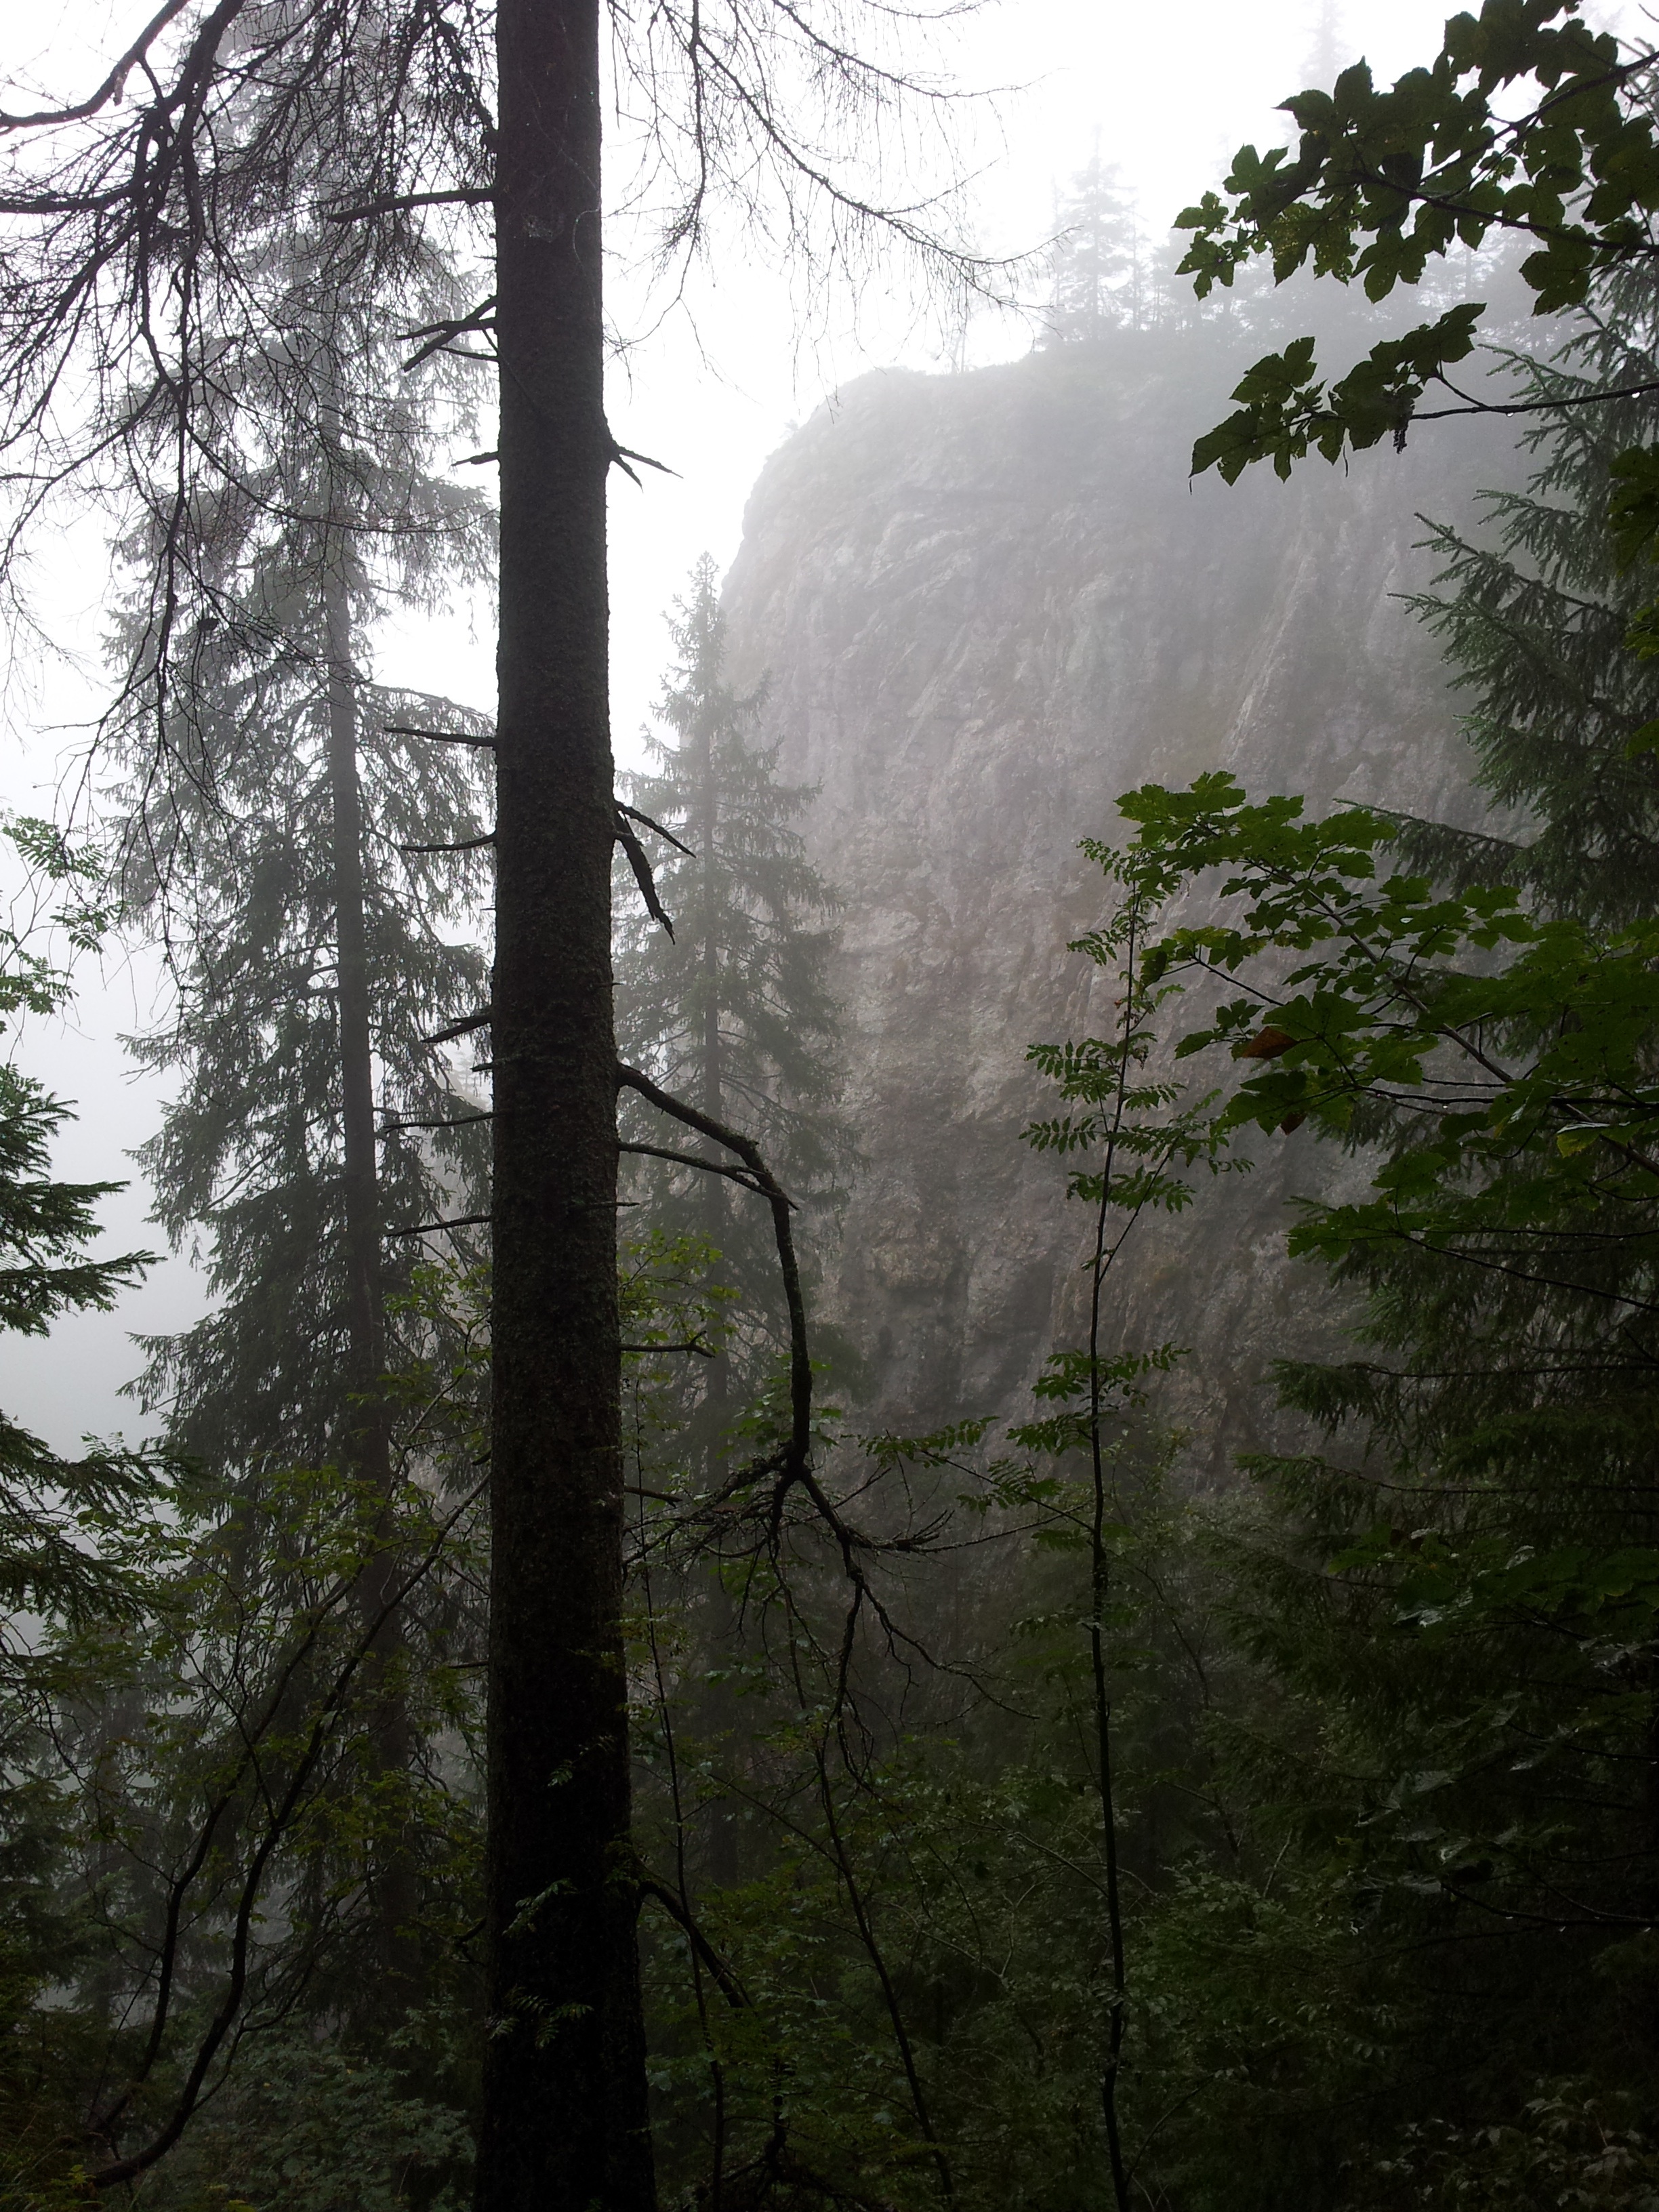
tree, nature, forest, wilderness, branch, light, fog, mist, sunlight, morning, dark, mystery, jungle, weather, trees, spruce, mountains, rainforest, misty, woodland, habitat, ecosystem, old growth forest, natural environment, atmospheric phenomenon, woody plant, temperate broadleaf and mixed forest, temperate coniferous forest